Rachel Don

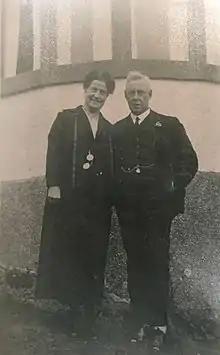
Rachel Hull Don and husband William Rae Don

The 36th WCTU NZ Convention held at Ashburton in March 1921 celebrated the decision by government to have scientific temperance instruction taught in public schools. In her presidential address, Don urged the delegates to support teachers in this effort as "they are protecting our children when they show them the evils which lurk in alcohol." Similarly, she praised the decision of the Minister of Internal Affairs, the Hon. George James Anderson, to halt the showing of "any moving pictures which have a lowering tendency on the moral life of our young people." She continued in her address with a long list of those countries that had been successful in prohibition laws, and urged the delegates to continue with their work toward the next poll in New Zealand. That year Don made sure all the local unions protested against the proposed Social Hygiene Bill with its emphasis on compulsory notification and examination of women. She insisted that this was a step backwards in protecting women's rights since "it exposes any woman to malicious denunciation by men of bad character." She reminded them to advocate for the State to provide "free, secret, efficient treatment for all patients suffering from venereal disease."